Caspar Hennenberger

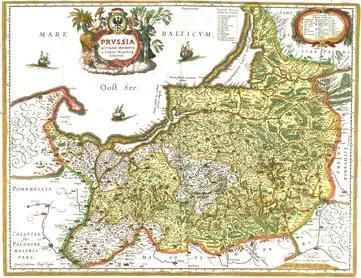
Map of Prussia after Henneberger's map - ca. 1625

Caspar Hennenberger (also Kaspar, Henneberger, Hennenberg, or Henneberg) (1529 – 29 February 1600) was a German Lutheran pastor, historian and cartographer.